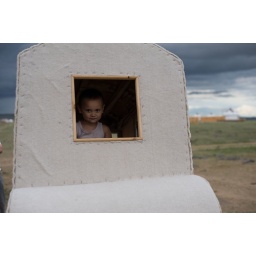
the dark sky and the darkness in the window seem to transfer an eerie mood